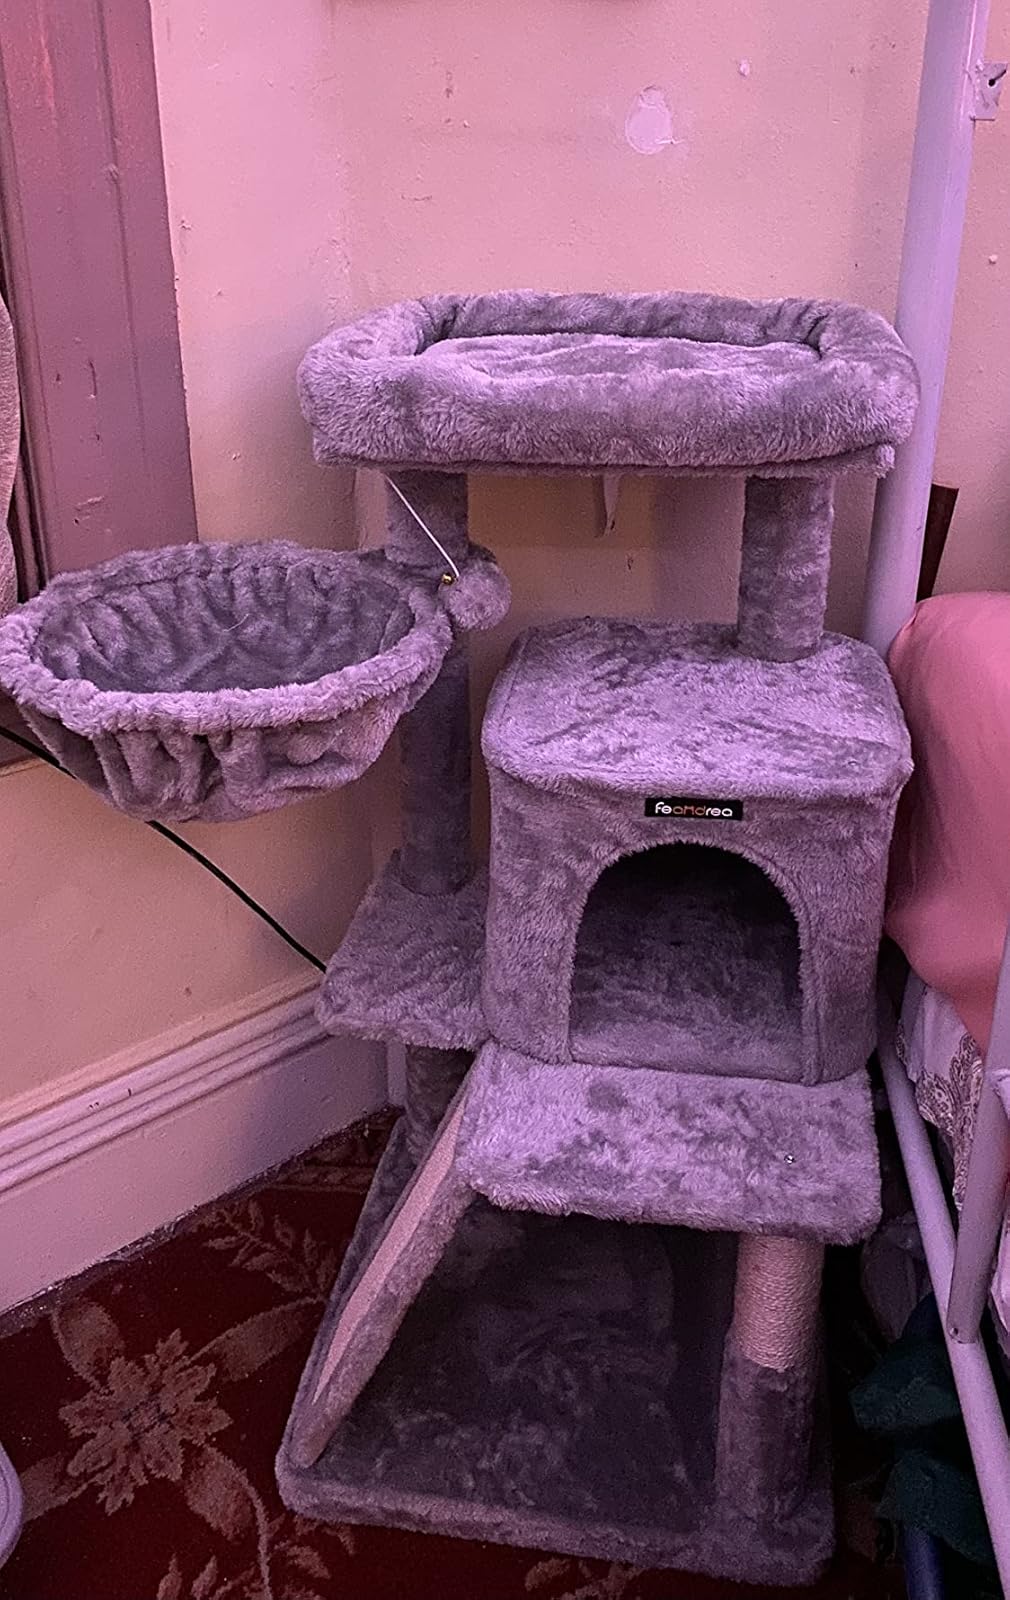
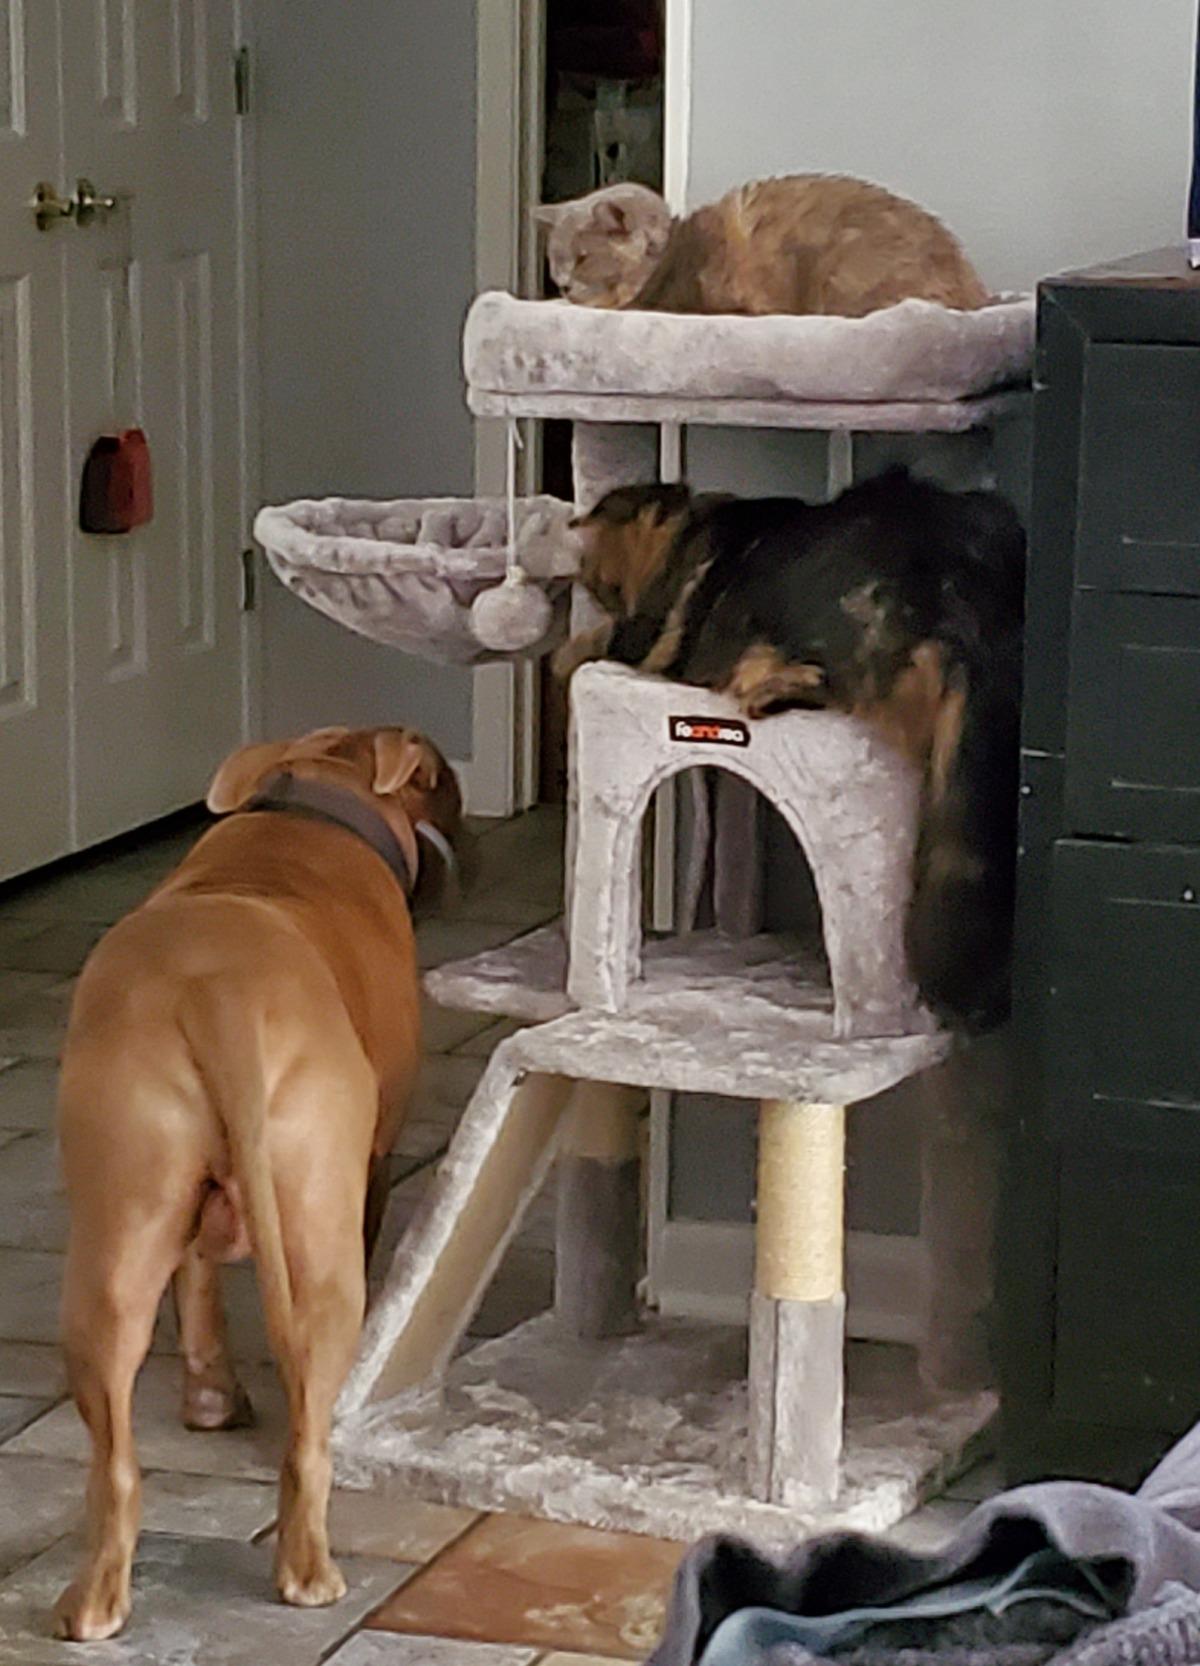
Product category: items_cat tree
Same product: yes